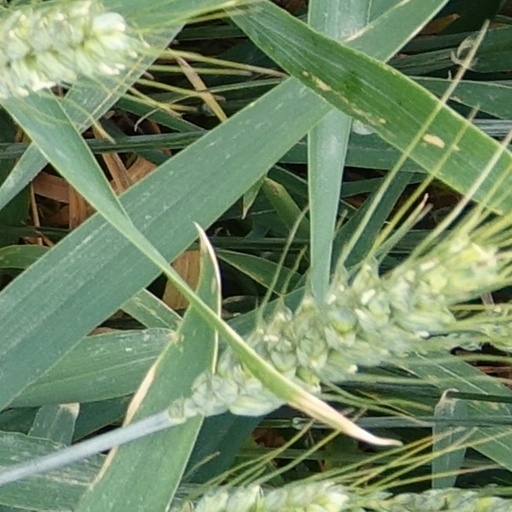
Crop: wheat